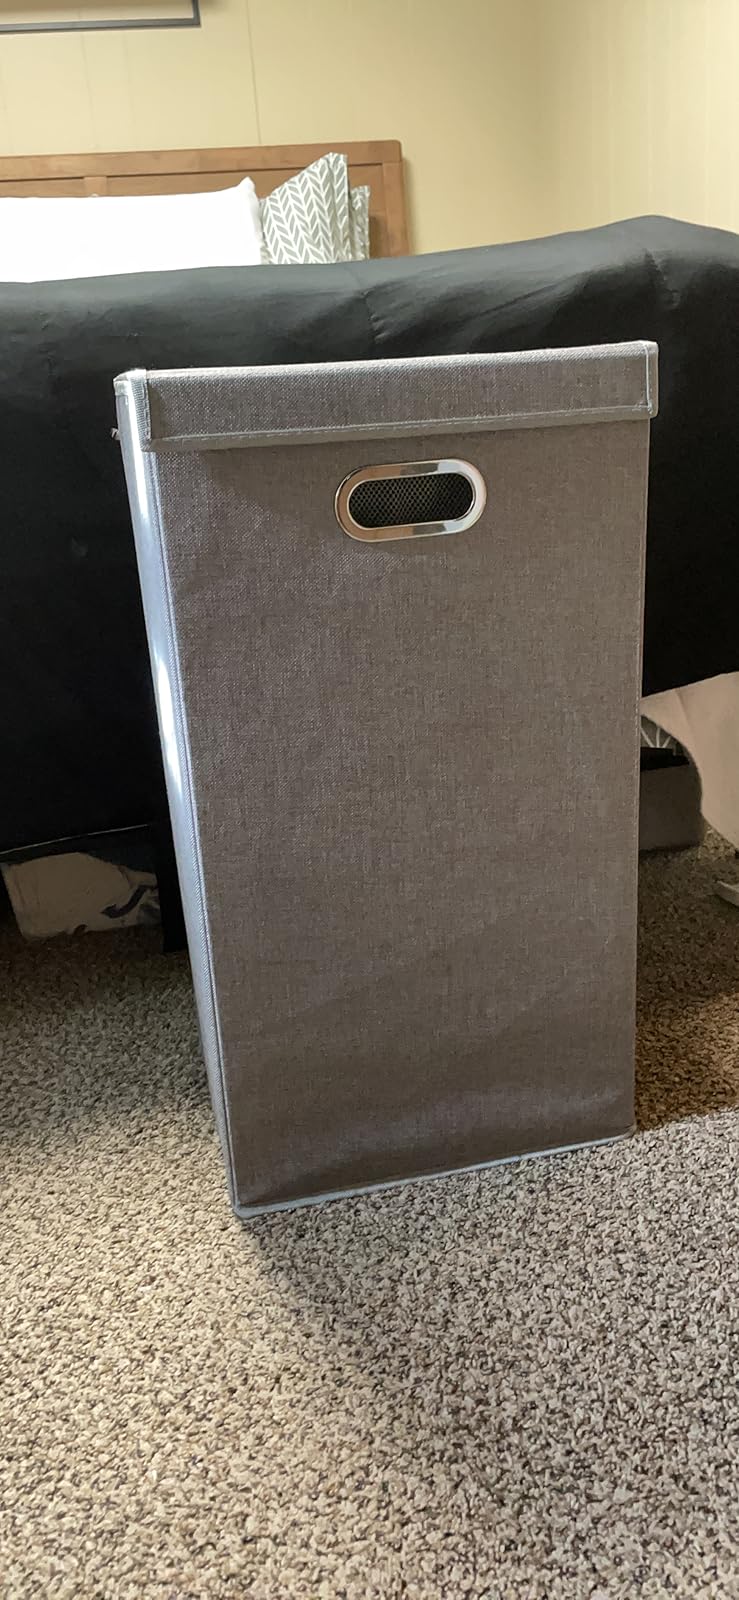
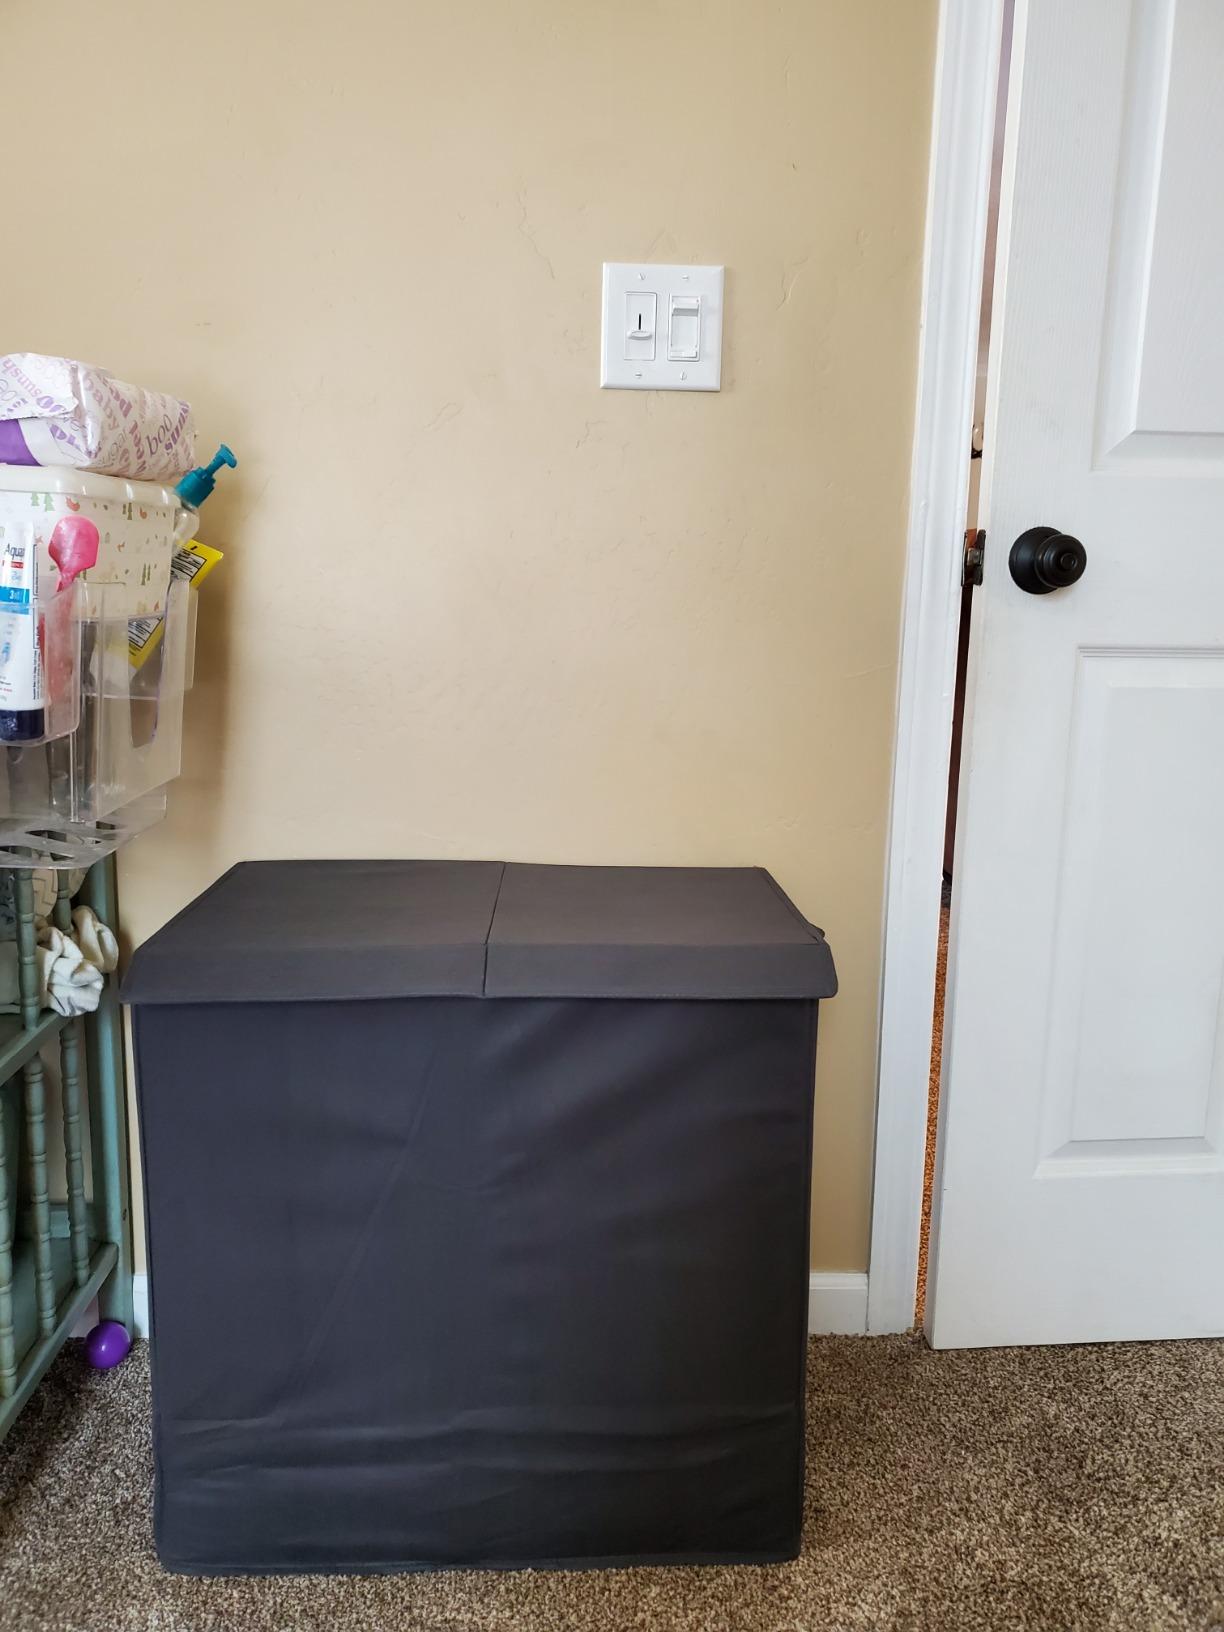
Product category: items_hamper
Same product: no